16th-century Basque literature

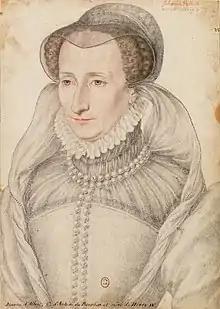
Jeanne d'Albret

The author of the first work in Basque was Bernat Etxepare—or Dechepare, according to the old Basque orthography. Little is known about his life, as was the case with most authors in Basque until the 20th century. According to the 31-line prologue he wrote in his work, he was parish priest of Eyheralar, a town near San Juan Pie de Puerto, in Lower Navarre, present-day France. Born around 1493—although other sources include his birth in the previous decade—he was imprisoned for political reasons, probably for having supported the side of the Beamonteses, supporters of Castilian domination, against the Agramonteses, followers of John III of Albret, king of Navarre, before Charles I of Spain returned the Lower Navarre territories to the house of Foix.